Quantum logic gate

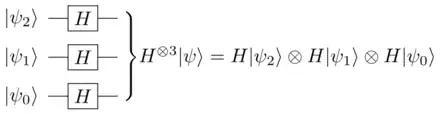
Example: The Hadamard transform on a 3-qubit register

Here the amplitude for each measurable state is . The probability to observe any state is the square of the absolute value of the measurable states amplitude, which in the above example means that there is one in four that we observe any one of the individual four cases. See measurement for details.